Antoine Bigot

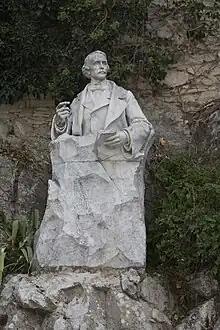

Antoine Hippolyte Bigot (February 27, 1825 in Nîmes – January 7, 1897 in Nîmes), was a French writer, poet, and translator in the Nîmes Provençal dialect of Occitan.